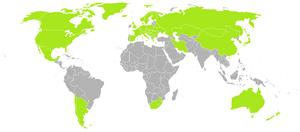
Les Jeux paralympiques d'hiver de 2010, officiellement appelés les Xᵉ Jeux paralympiques d'hiver, se déroulent du 12 au 21 mars 2010 à Vancouver, dans la province de la Colombie-Britannique au Canada sous l'organisation du COVAN.